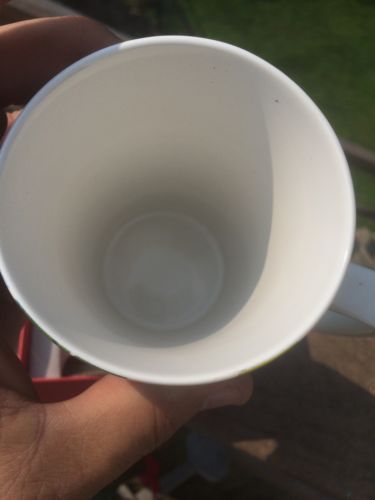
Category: mug